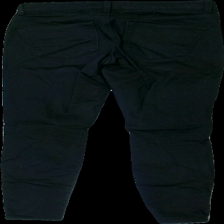
View: back
Type: Trousers
Category: Ladies
Brand: Not in the list
Brand text on label: denim rebel
Colors: Black
Material: ?
Cut: Regular
Season: All
Damage location: middle left
Damage 2 location: middle right
Damage 3 location: middle right
Price range: 50-100
Recommended usage: Reuse
Description: svarta byxor